Rizky Febian

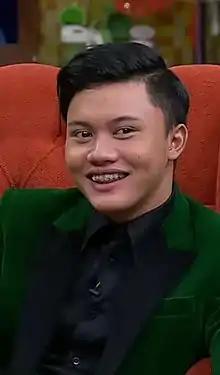
Rizky Febian guesting on Ini Talkshow

Rizky Febian Adriansyah Sutisna, professionally known as Rizky Febian (born 25 February 1998), is an Indonesian singer, songwriter, and actor. He is the eldest son of the Indonesian comedian Sule. Some of his famous singles are "Cuek, Mantra Cinta," and "Makna Cinta".